Hurricane Maria death toll controversy

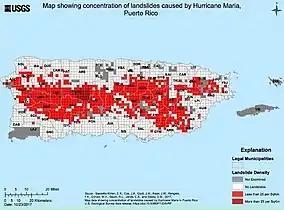
Much of the island suffered landslides

The 2017 Atlantic hurricane season produced multiple powerful and long-lived tropical cyclones. August and September proved to be especially active, featuring three catastrophic hurricanes: Harvey, Irma, and Maria. Timothy Gallaudet, acting director of the National Oceanic and Atmospheric Administration, described it as "a season that wouldn't quit". In early September, Irma devastated the Leeward Islands as a Category 5 hurricane and tracked close to Puerto Rico. Although the center remained well offshore, tropical storm-force winds affected the territory and caused substantial damage. The storm weakened the already embattled power grid, and left it susceptible to complete failure. While recovery efforts remained underway in Texas and Florida for Harvey and Irma, respectively, Maria struck Puerto Rico on September 20 as a high-end Category 4 hurricane. The hurricane inflicted catastrophic damage island-wide, decimating the power grid, crippling road infrastructure, and leaving the majority of people without access to clean water.